Peggy Hull

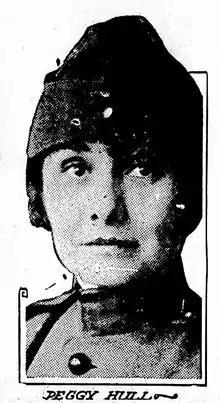
Peggy Hull in her customized military uniform

Peggy Hull (December 30, 1889 – June 19, 1967), was the pen name of Henrietta Eleanor Goodnough Deuell, an American journalist who covered World War I and World War II. She was the first female correspondent accredited by the U. S. War Department.